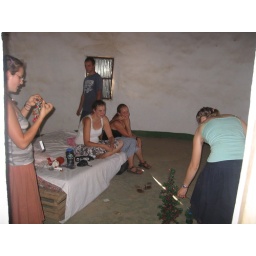
Someone got a plastic tree in a package, and we got together and decorated it with the ornaments that came with it.